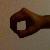
The image shows a hand gesture representing the number 0 in Indian Sign Language.